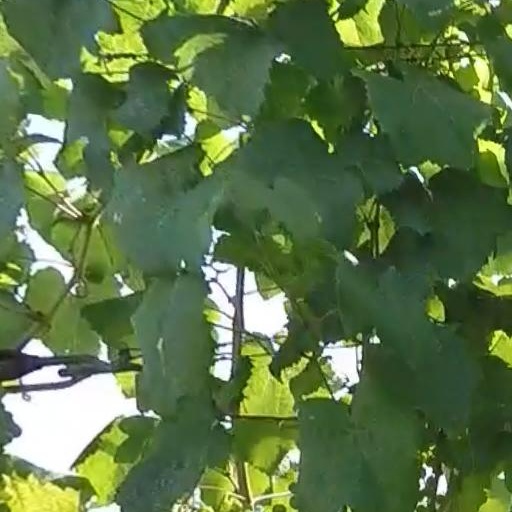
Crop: grape